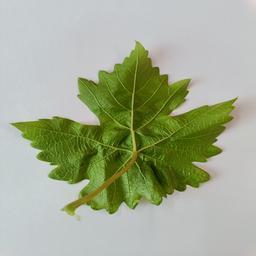
Label: Healthy Leaves